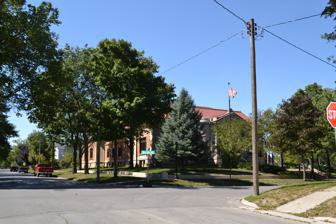
Building: Kendall Young Public Library
Country: United States of America
Year built: 1916
Kendall Young Library Location 1201 Willson Ave. Webster City, Iowa , United States Type Free Established 1896 Architect(s) Patton & Miller Access and use Access requirements Resident of Webster City Other information Website Website References: U.S. National Register of Historic Places Show map of Iowa Show map of the United States Coordinates 42°27′55″N 93°49′11″W / 42.46528°N 93.81972°W / 42.46528; -93.81972 Area less than one acre Built 1916 Architect Patton & Miller Architectural style Beaux-Arts MPS Public Library Buildings in Iowa TR NRHP reference No. 83000361 Added to NRHP May 23, 1983 The Kendall Young Library is located in Webster City, Iowa , United States.  The library was established in 1896 from an endowment left by Kendall Young. The historic building was designed by the Chicago architectural firm of Patton & Miller .  The library is an elaborate Beaux-Arts style building. The main facade is largely composed of rusticated masonry.  The columns of the portico are of the Ionic order .  The delivery room on the interior features a stained glass dome. It was listed on the National Register of Historic Places in 1983. References